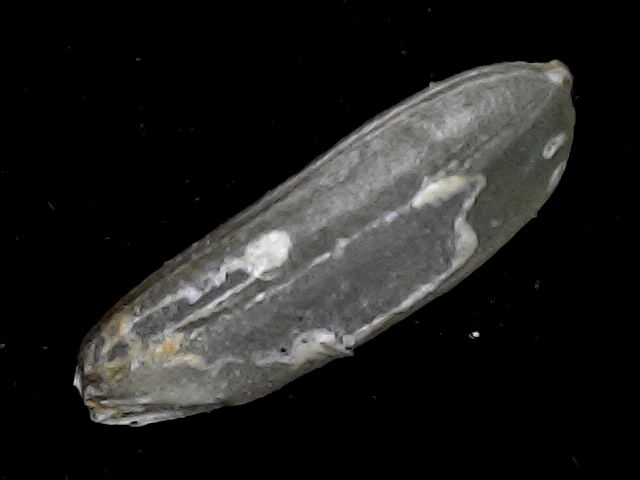
Rice variety: BD72